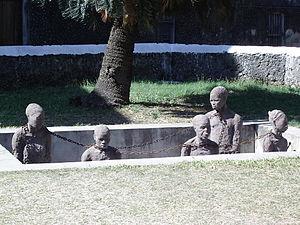
Stone Town, c'est-à-dire la « ville de pierre », est le vieux quartier de Zanzibar, situé sur l'île d'Unguja,